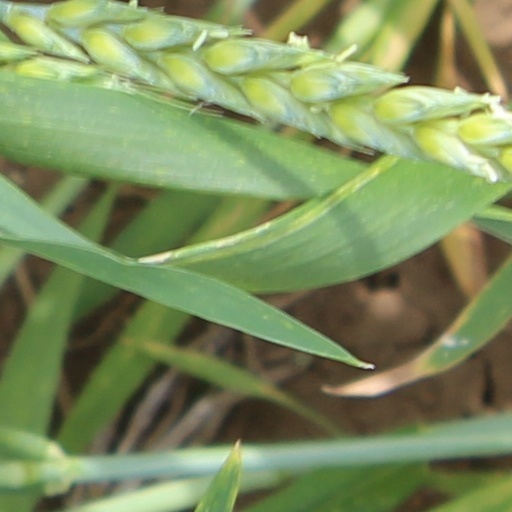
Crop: wheat